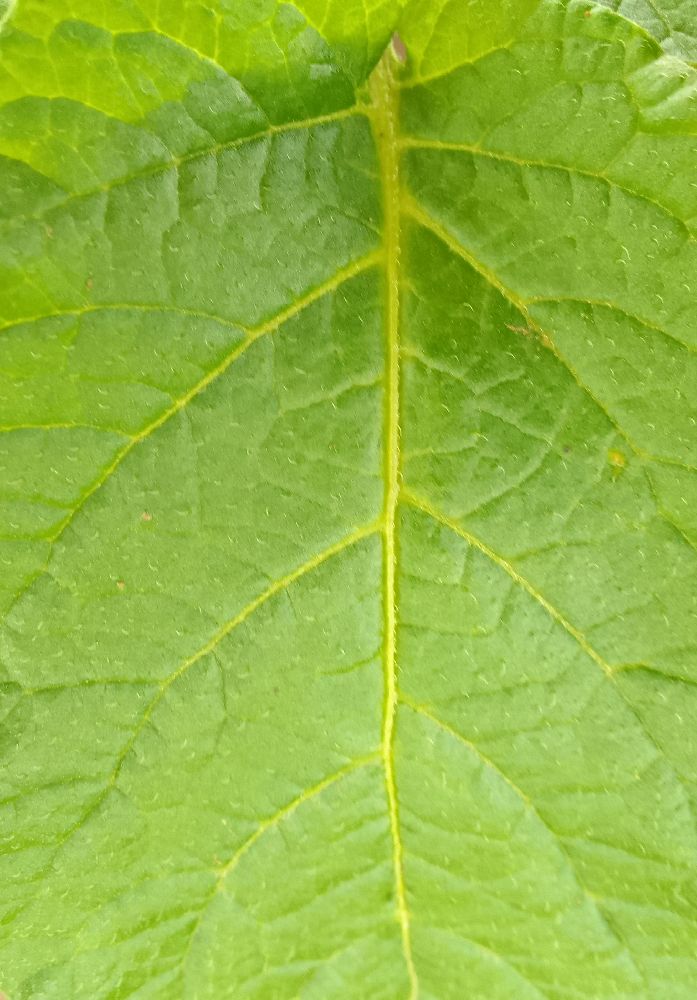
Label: Healthy